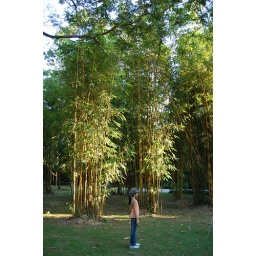
The cute girl by the bamboo trees. At the Singapore Botanic Gardens.